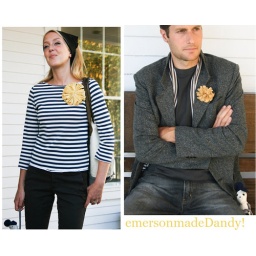
Ryan in yellow flower